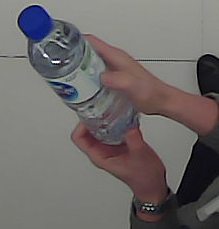
Product: nestle_water